Battle of Dumpu

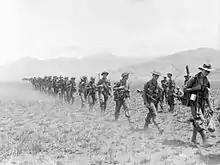
2/27th Infantry Battalion in the Ramu Valley on 5 October 1943

At 20:30, just a half-hour after it had completed the crossing of the Umi, the 2/16th received orders from Dougherty to pull back. With considerable lack of enthusiasm, the 2/16th re-crossed the Umi, this time in the dark. Re-crossing commenced at 03:00 and was completed by 08:00. Lieutenant R. G. Crombie's 11 Platoon was left behind on the high ground overlooking Sagerak. It entered Sagerak that morning, and found it deserted. About 16 Japanese soldiers fled when upon their approach, leaving behind their documents, medical stores and equipment. Lieutenant Everette E. Frazier, an American aviation engineer, pegged out a landing strip nearby and had it ready to receive C-47s in four hours.